Tugboat Annie

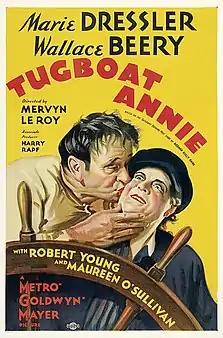
Theatrical release poster

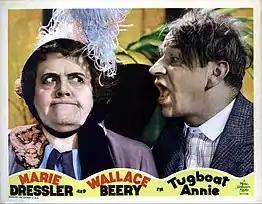

Tugboat Annie is a 1933 American pre-Code film directed by Mervyn LeRoy, written by Norman Reilly Raine and Zelda Sears, and starring Marie Dressler and Wallace Beery as a comically quarrelsome middle-aged couple who operate a tugboat. Dressler and Beery were MGM's most popular screen team at that time, having recently made the bittersweet "Min and Bill" (1930) together, for which Dressler won the Academy Award for Best Actress.